Bombus terrestris

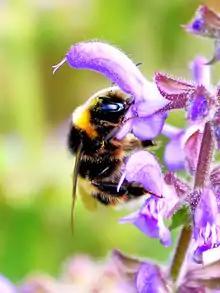

While bees are highly adept at discrimination tasks, they are still limited by the magnitude of difference needed in hue to properly carry out these tests. Error rates of color recognition decrease in "B. terrestris" when flower pigments are closer together on the color spectrum. This might have damaging effects on pollination efficiency if bees visit different flower species with similar, but distinct colors, which can only be mediated if the flowers have unique shapes.